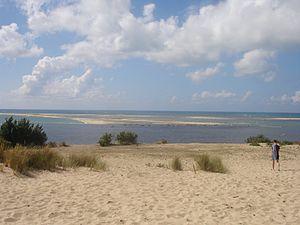
France, Gironde (33), Banc d'Arguin à marée haute